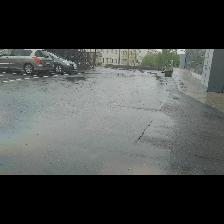
Label: NonHuman